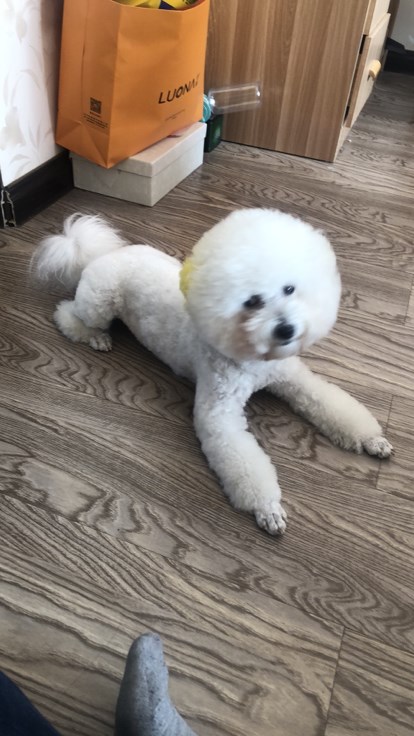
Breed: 3083-n000117-Bichon_Frise